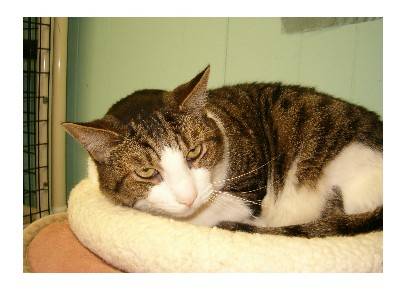
Label: cat